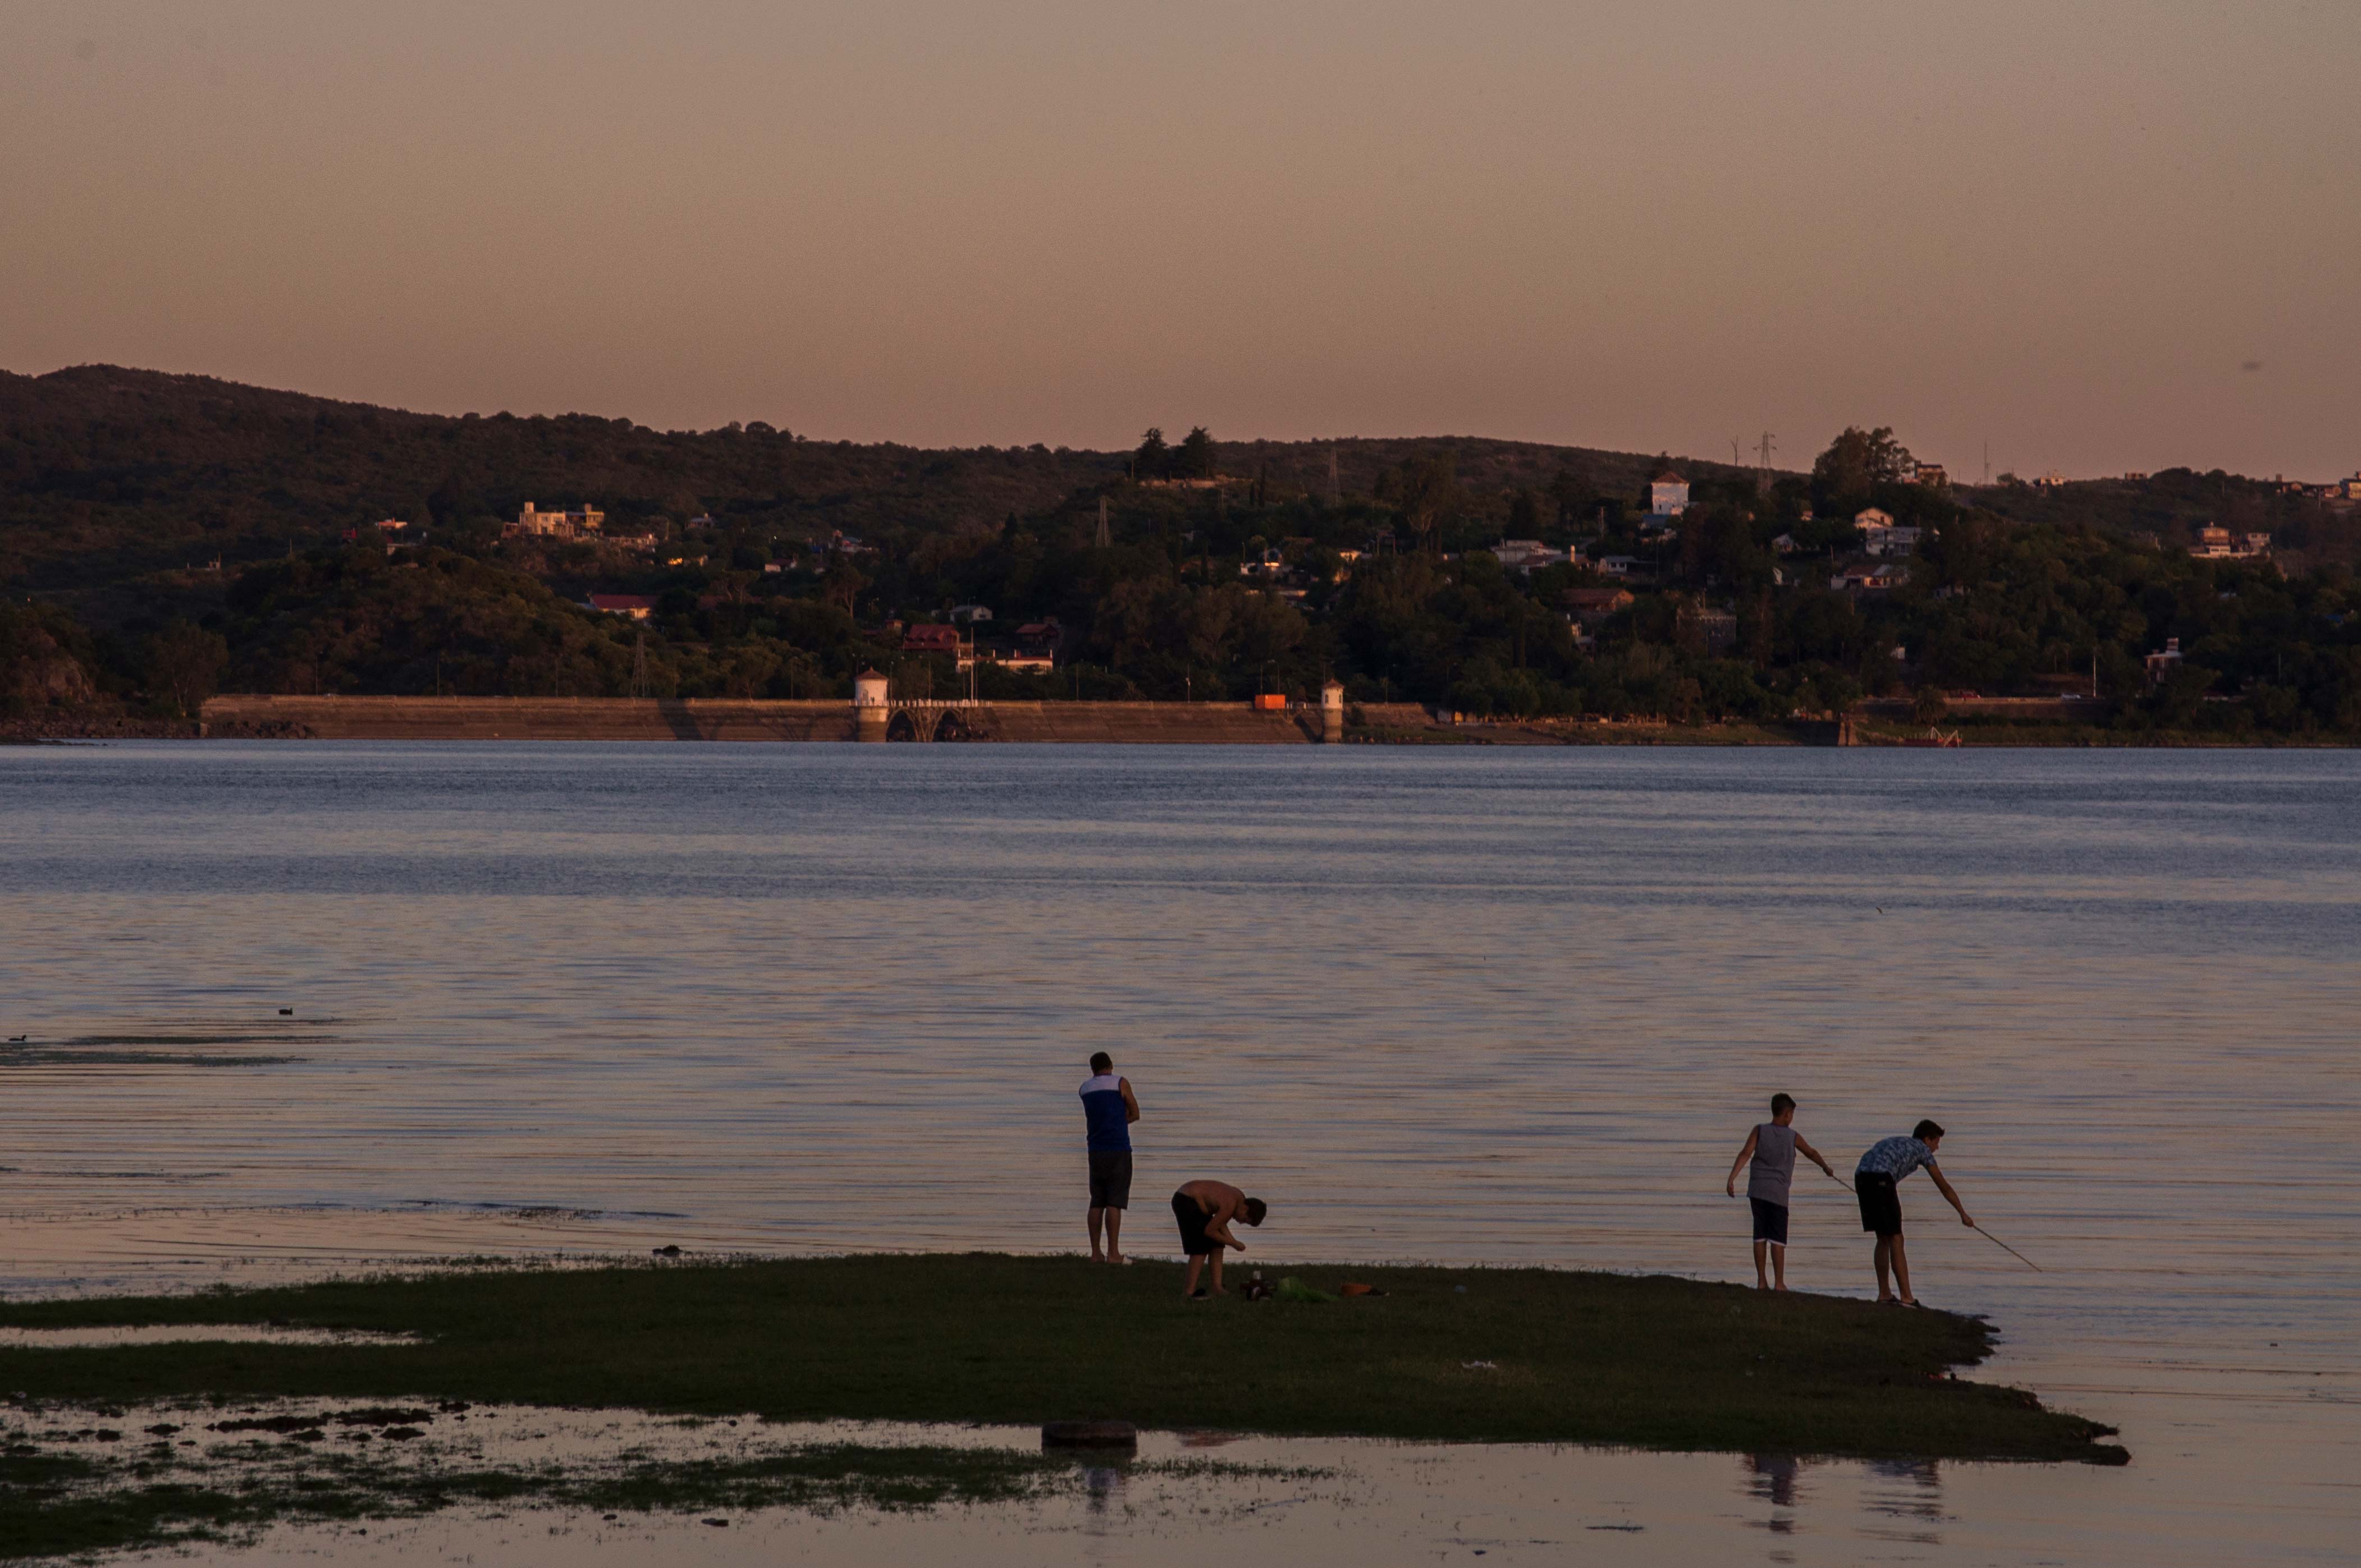
natural, water, sky, evening, sea, shore, coast, morning, sunset, dusk, river, beach, calm, horizon, ocean, lake, cloud, wave, reflection, coastal and oceanic landforms, bank, bay, tide